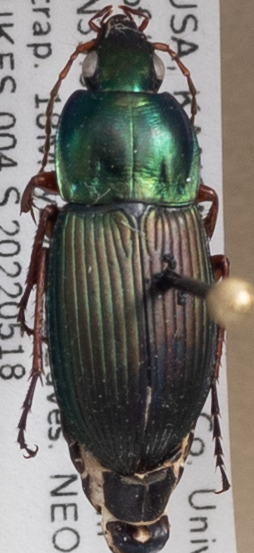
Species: Poecilus lucublandus
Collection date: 2022-05-18
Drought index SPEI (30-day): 1.45
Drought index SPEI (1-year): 0.39
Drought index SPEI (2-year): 0.232